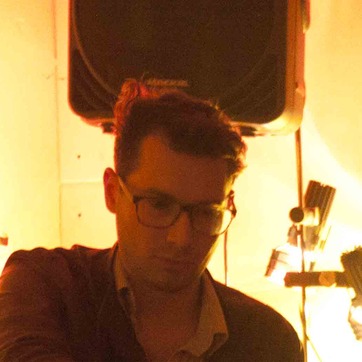
Material: skin